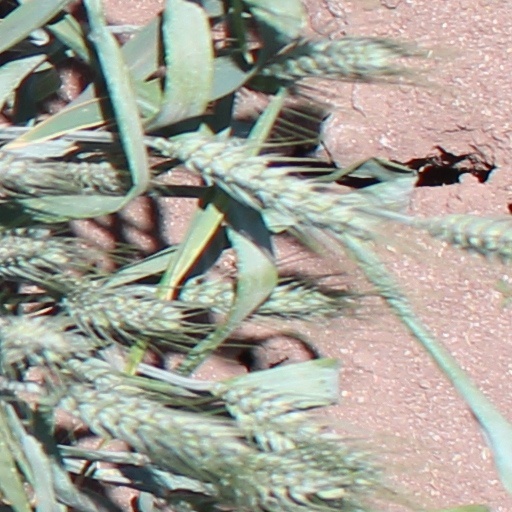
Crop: wheat